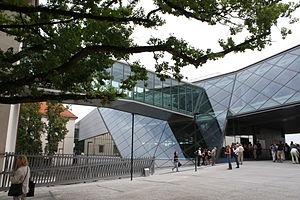
Le château de Linz est situé sur une colline surplombant la vieille ville de Linz et le Danube.